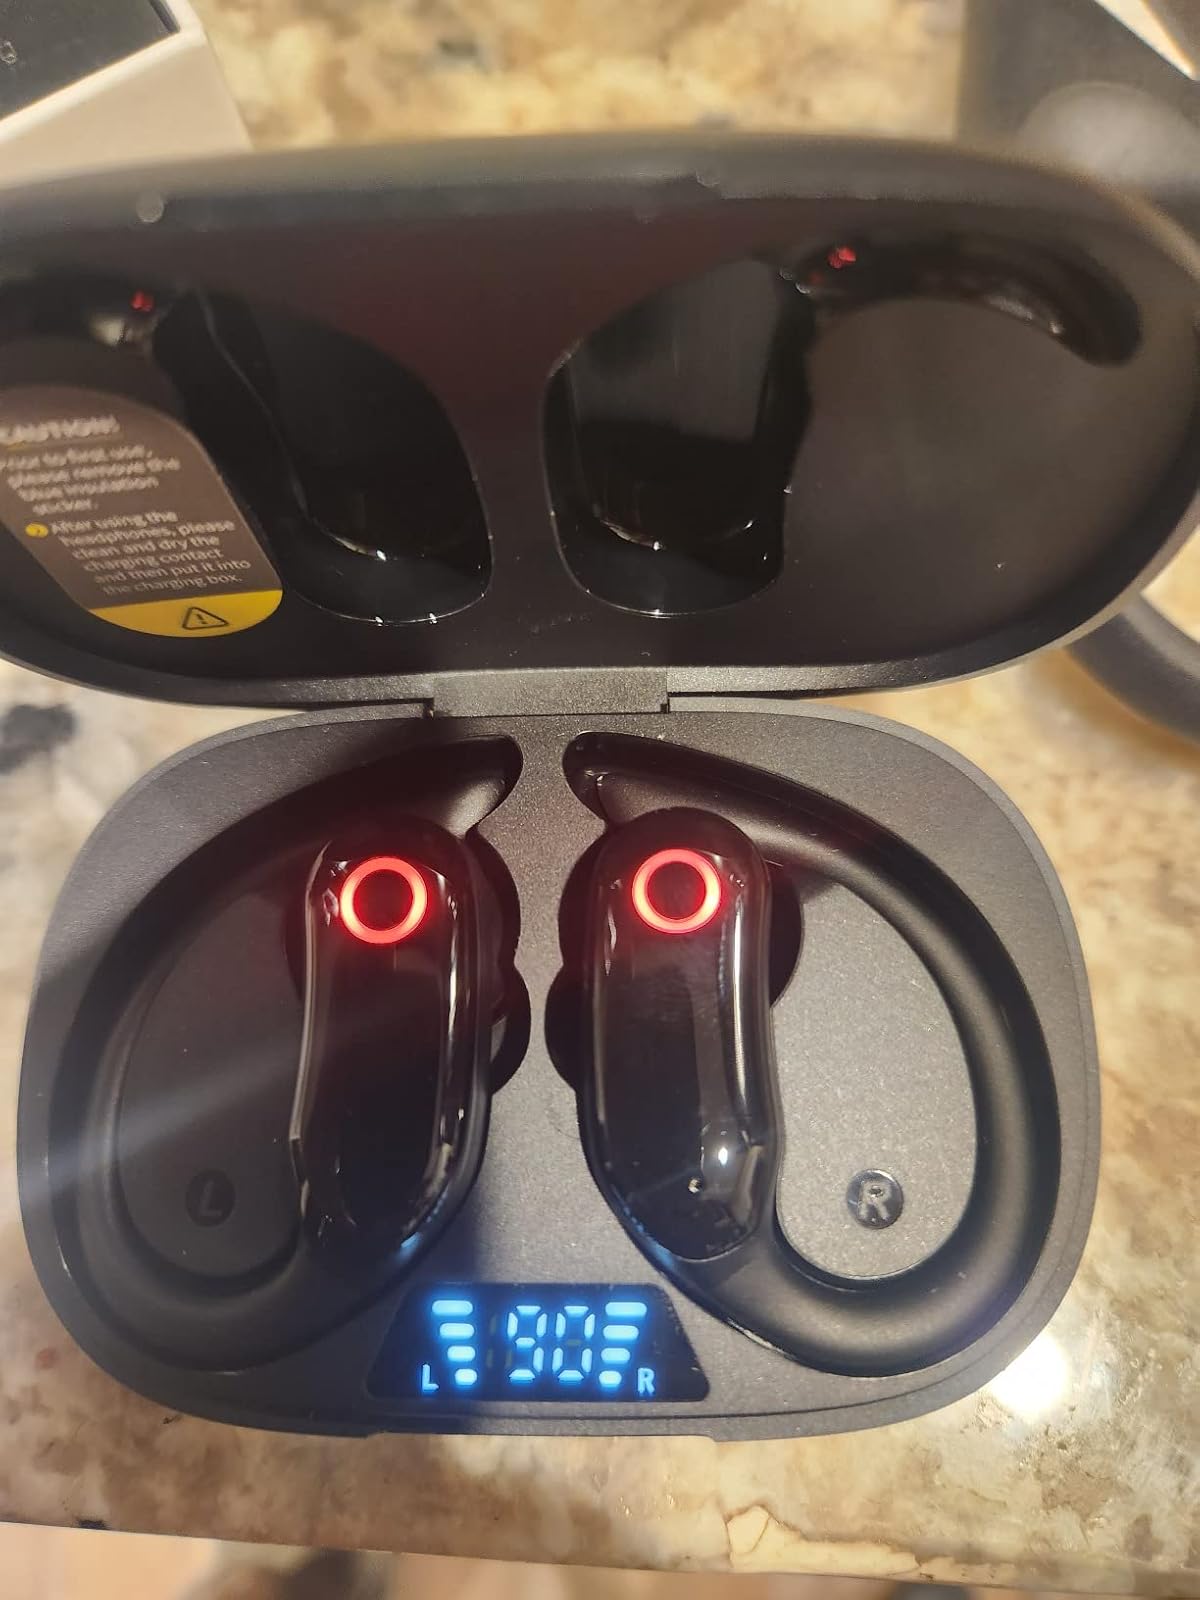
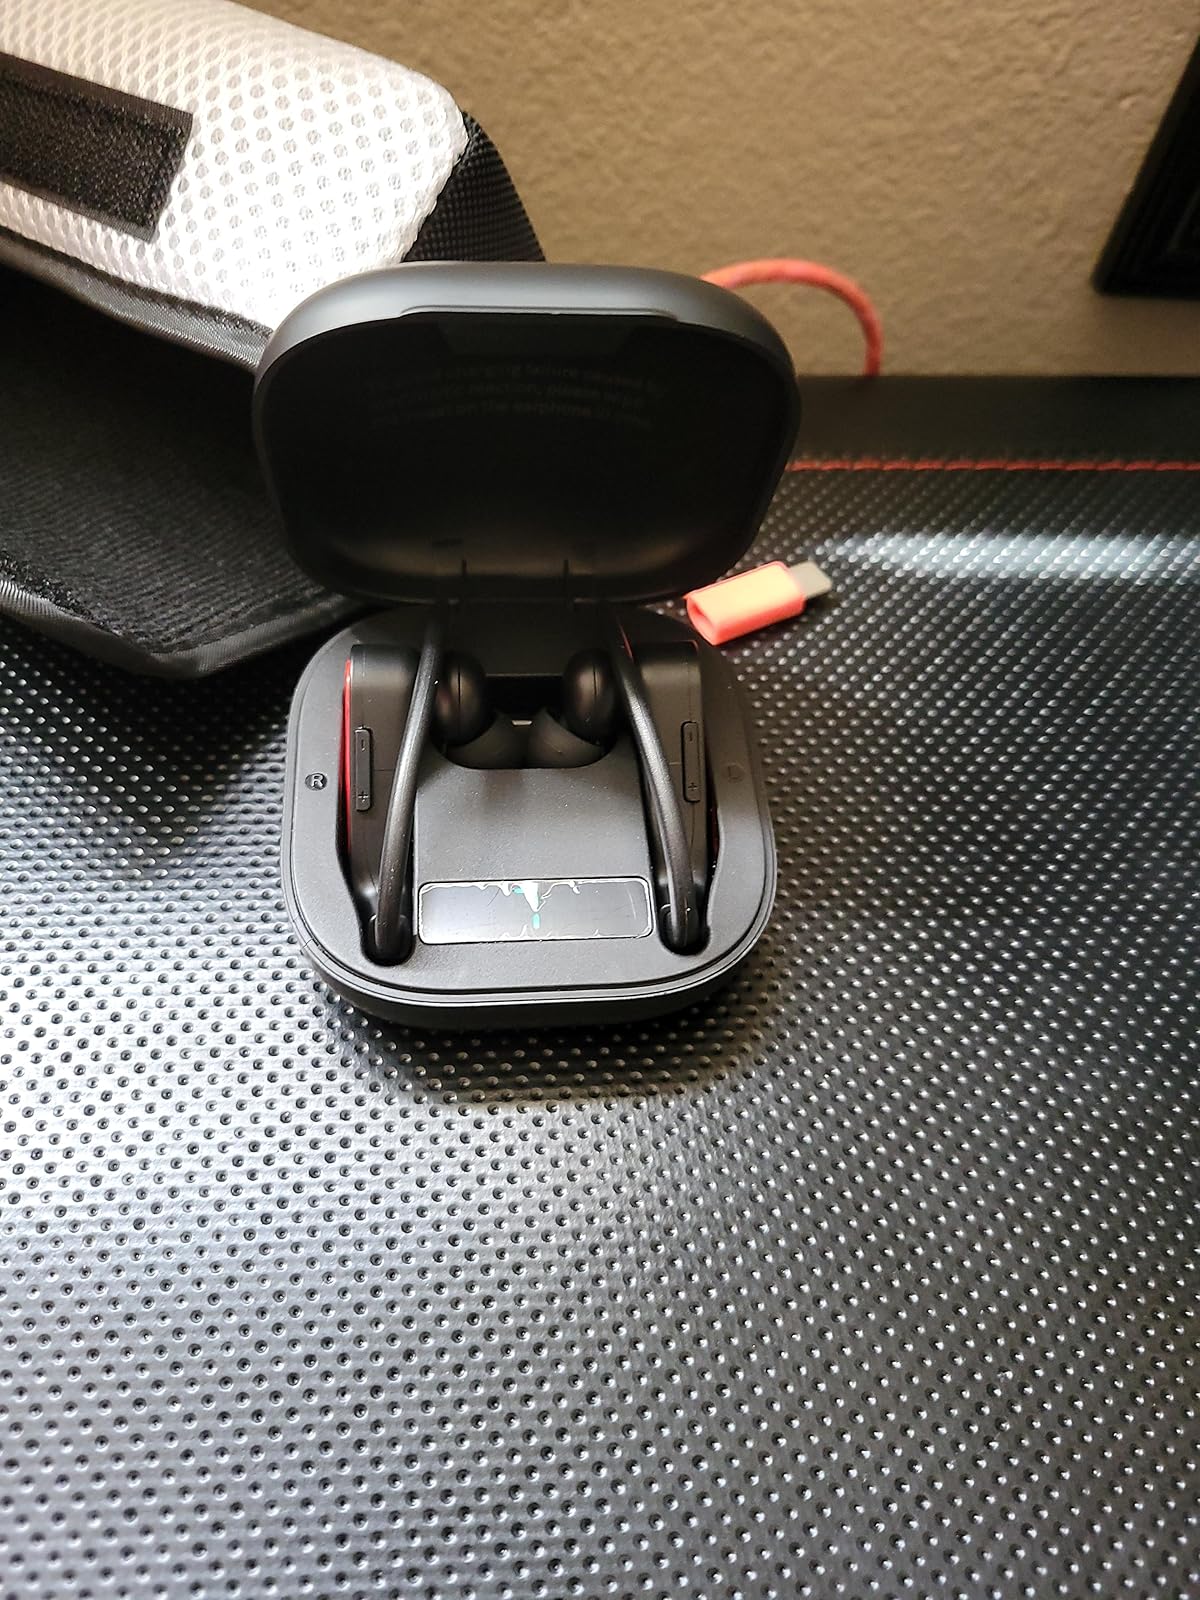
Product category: earbuds
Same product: no